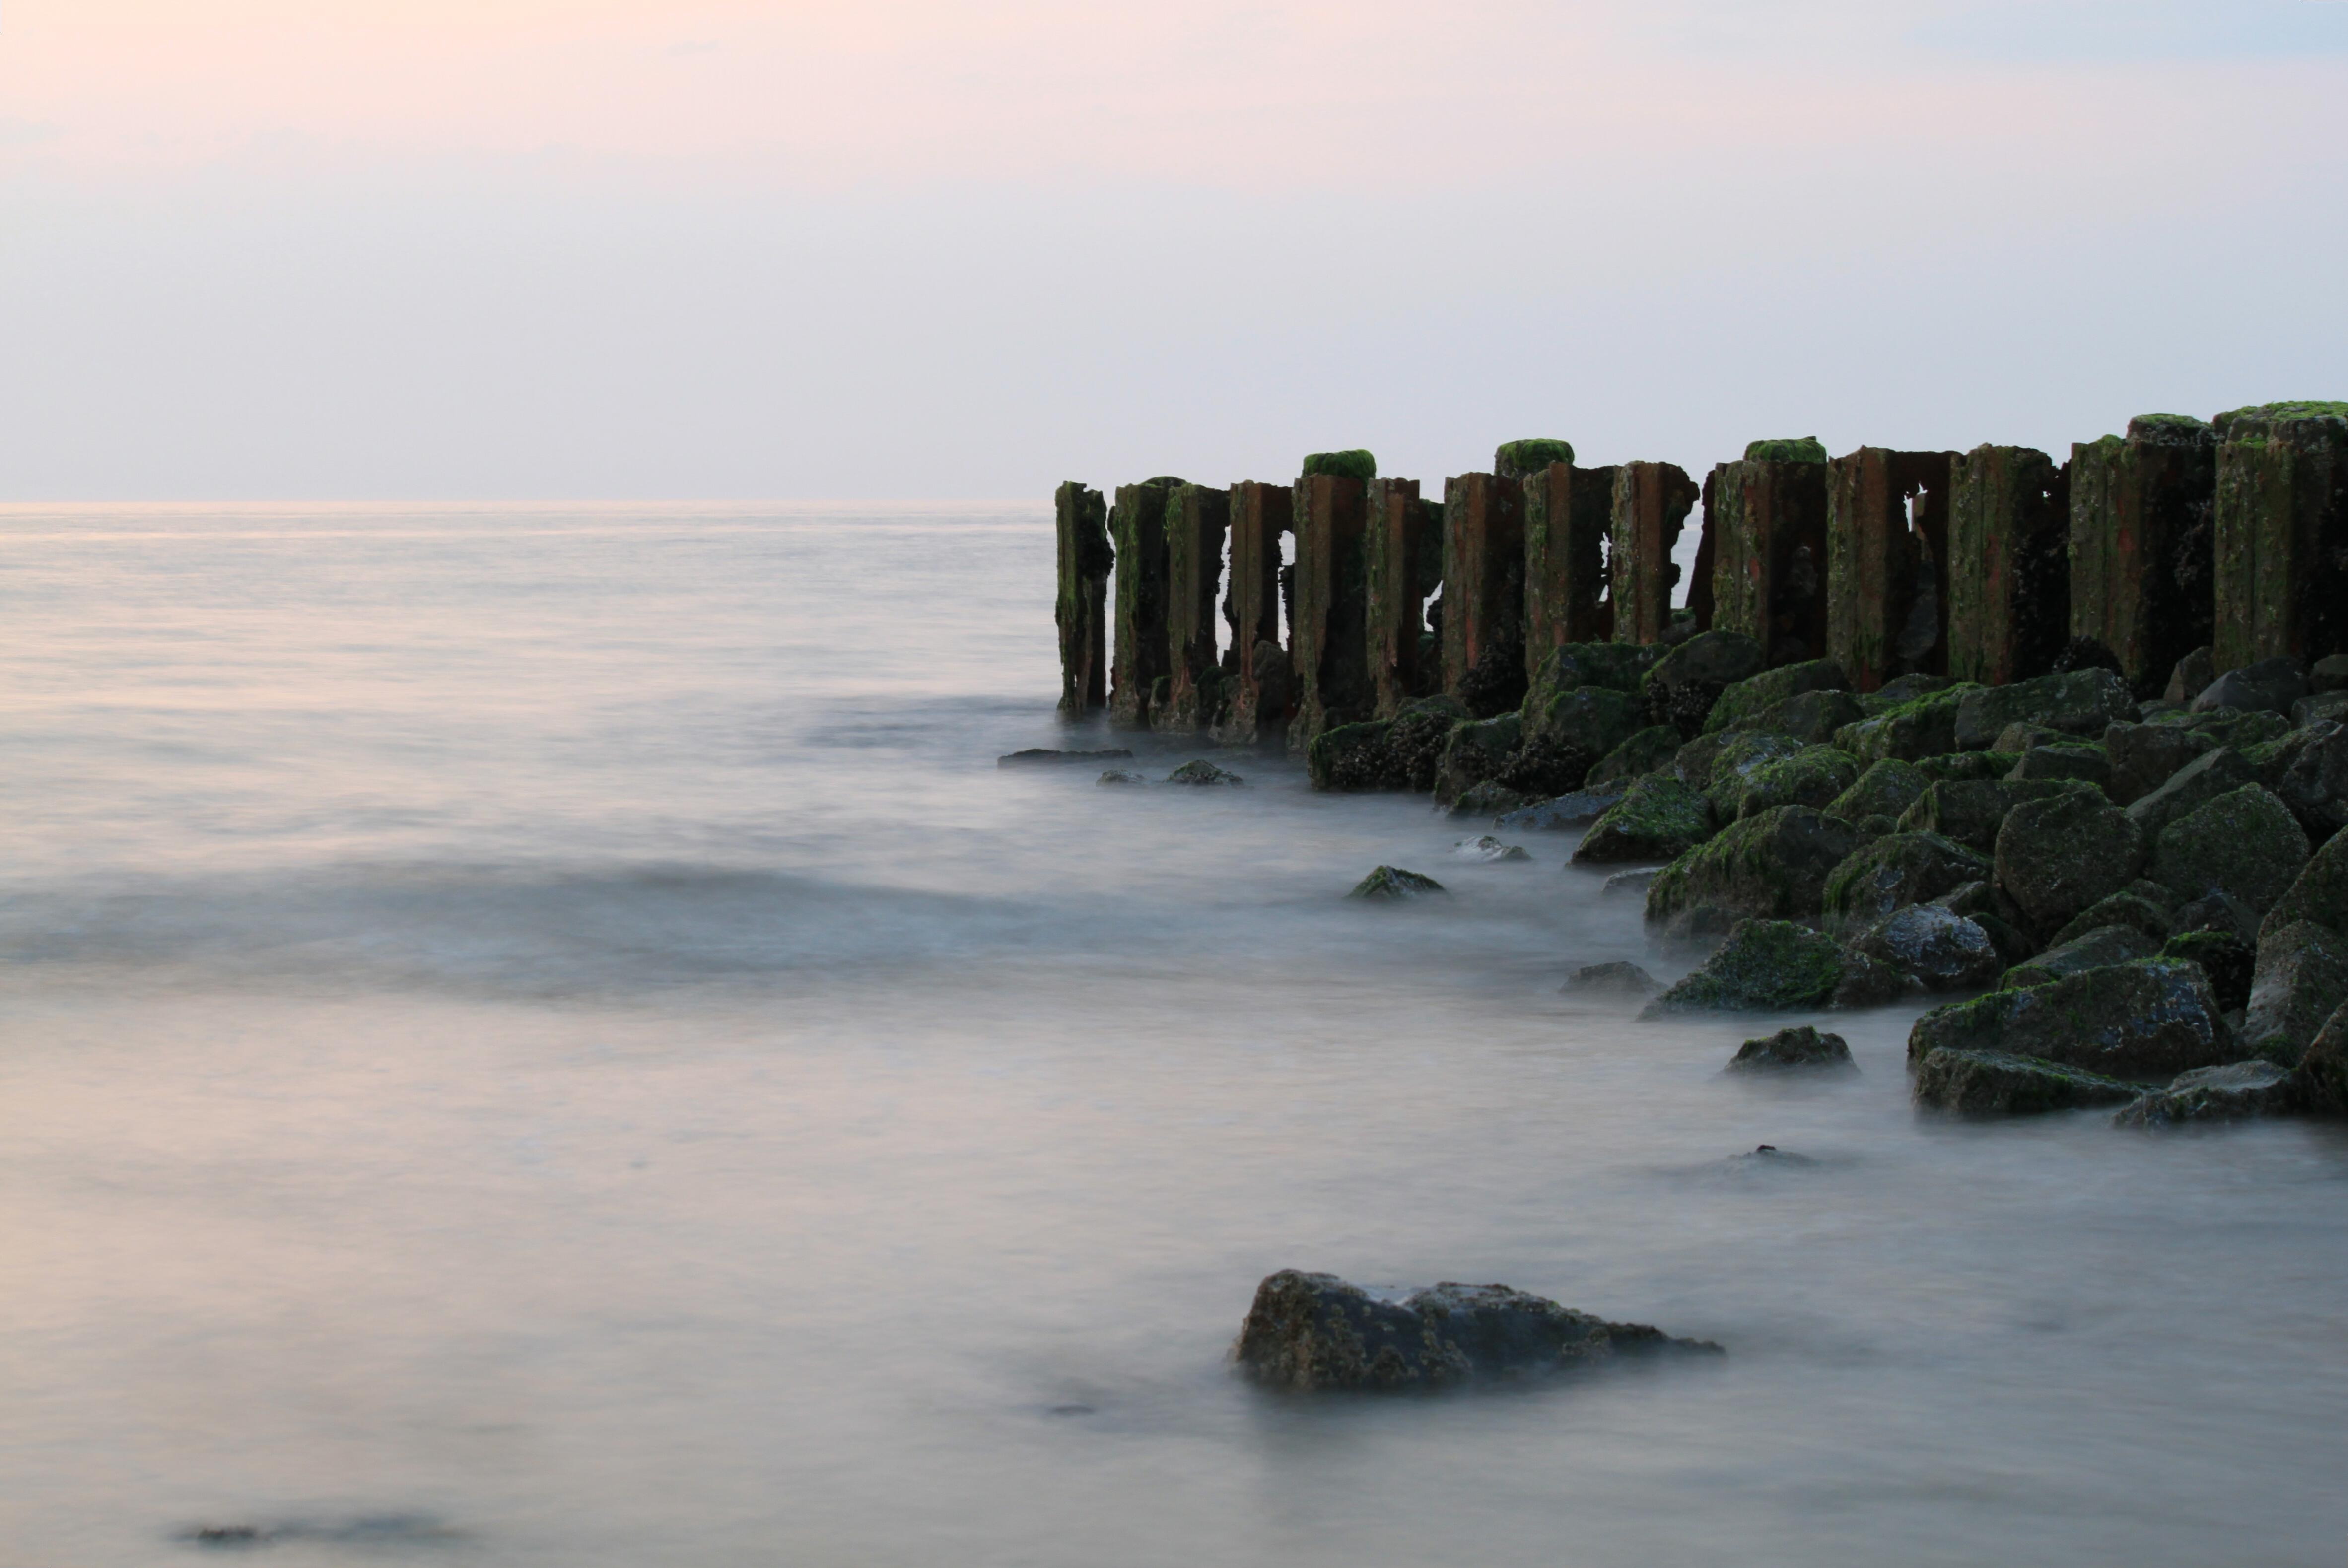
beach, landscape, sea, coast, water, nature, rock, ocean, horizon, sky, sunrise, sunset, morning, shore, wave, dawn, travel, cliff, dusk, reflection, holiday, bay, rest, terrain, material, long exposure, body of water, relaxing, stones, relaxation, germany, bollard, mood, breakwater, north sea, abendstimmung, sand beach, norderney, sea level, wood bollards, atmospheric phenomenon, wind wave